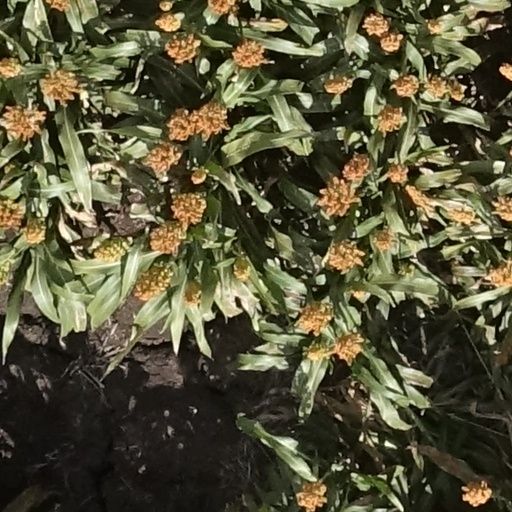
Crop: sorghum